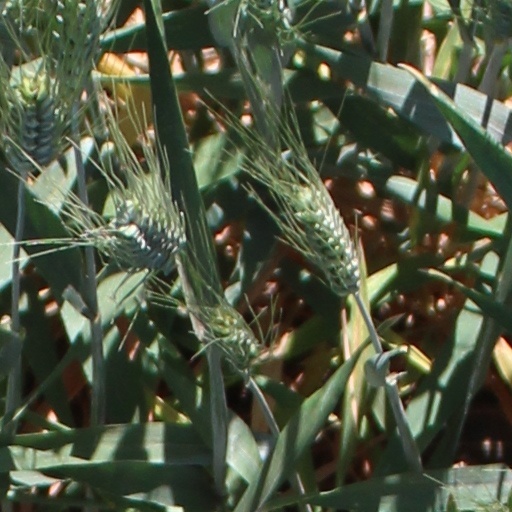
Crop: wheat